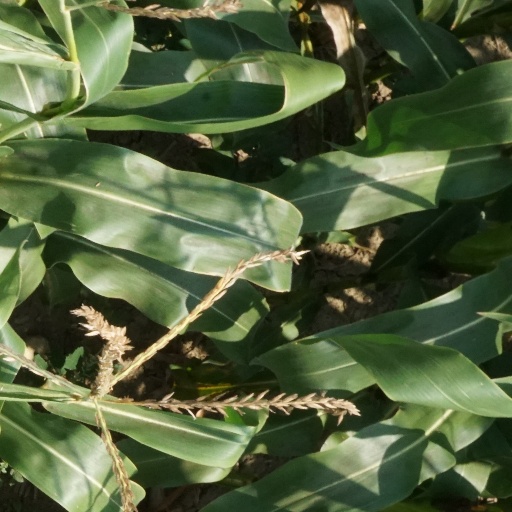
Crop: maize; corn